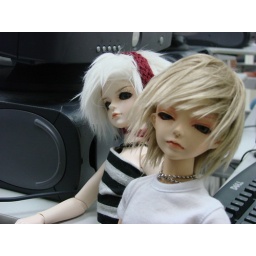
A cute pose in class, they're just sitting by my computer.